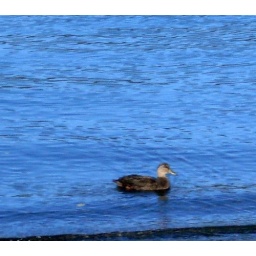
A lovely duck swimming in Northeast Harbor, Maine